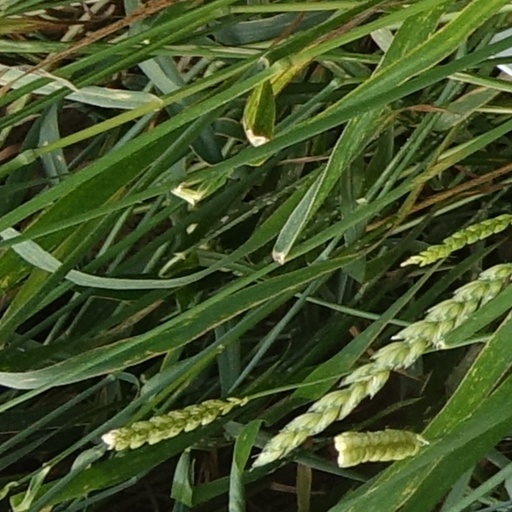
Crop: wheat